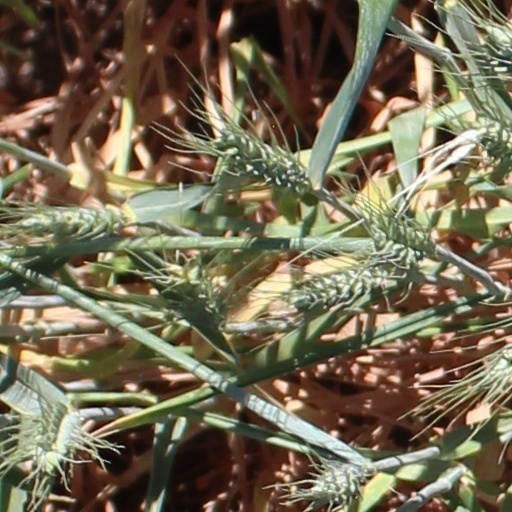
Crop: wheat